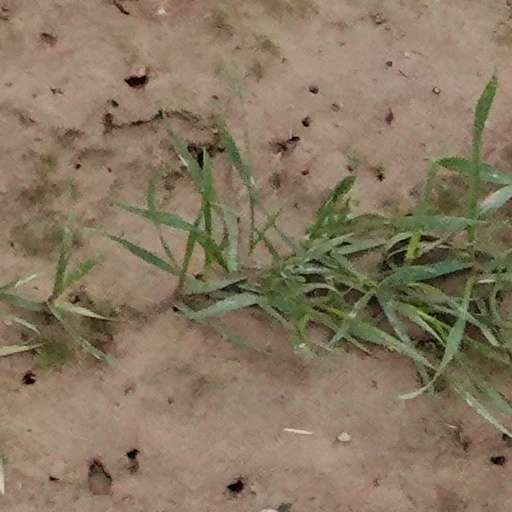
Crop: wheat